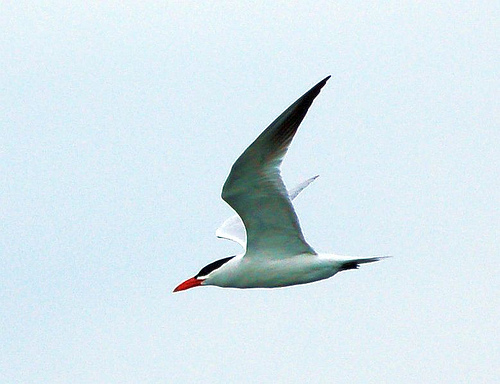
the bird has an orange bill that is long and two large wingbars.
a medium sized bird with a black crown, and a bill that curves down wardsa medium bird with with a pointy bill and a white side and belly and a large wingpsan having a black crown
this bird has a black crown, a dark orange bill, and a white breast
this large bird has a white belly and breast with a black crown, and long bright orange bill.
this bird has wings that are whit and black and has an orange billthe bird has a distinctive orange bill, with a dark black crown, and a white colored breast.
this bird is black with some black and has a long, pointy beak.
this bird has a red bill with a black tip and a white belly.
large with a pointed bill, and orange bill and white belly.
Species: Caspian Tern